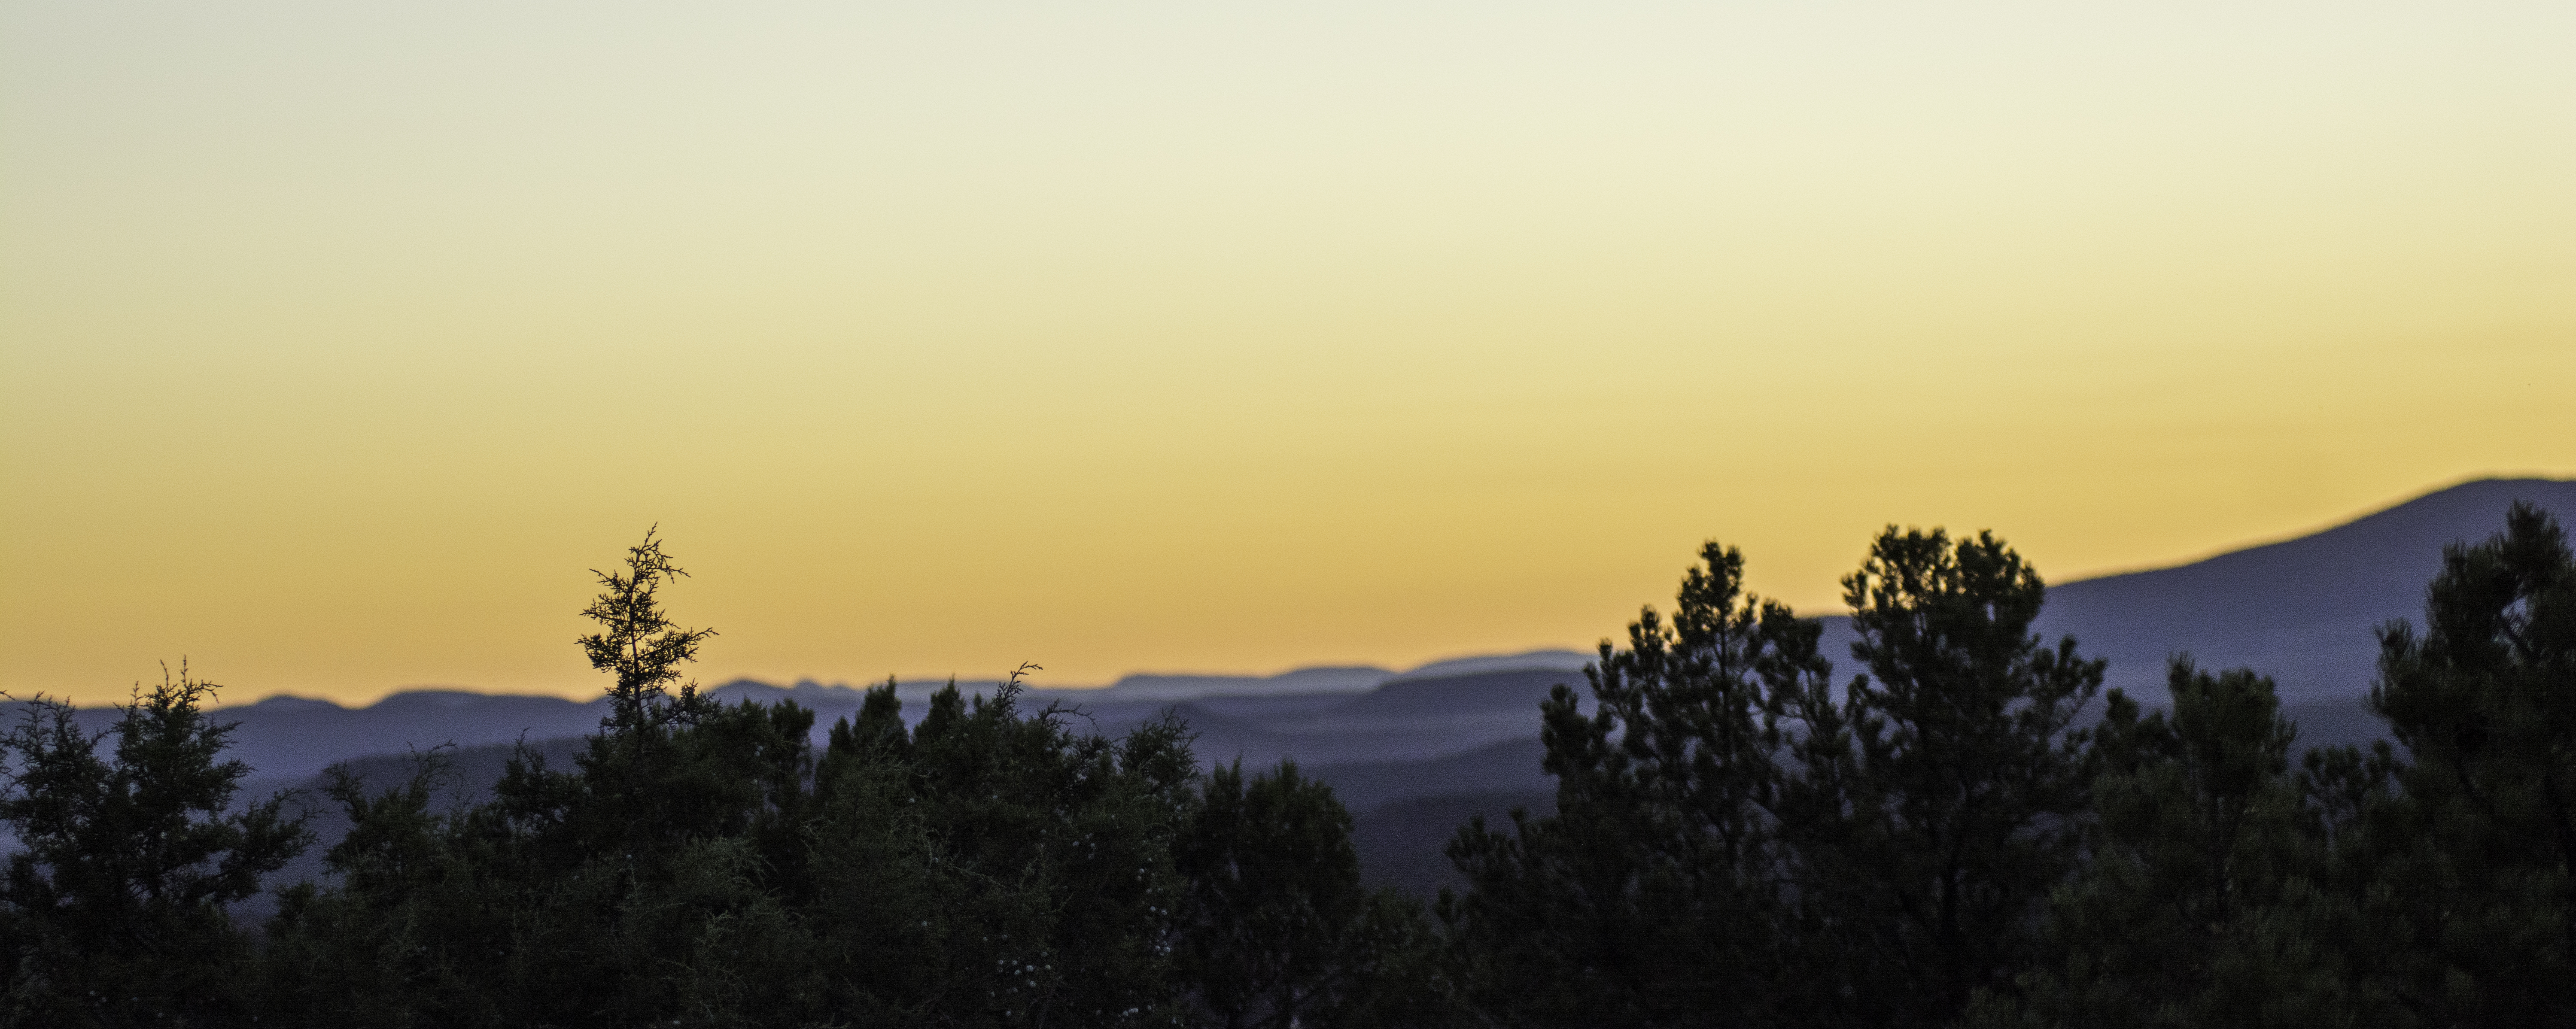
landscape, nature, horizon, wilderness, mountain, cloud, sky, sun, sunrise, sunset, sunlight, morning, hill, dawn, dusk, evening, palmtrees, wigwam, palmsprings, wigwammotel, sedona, natural environment, atmospheric phenomenon, mountainous landforms